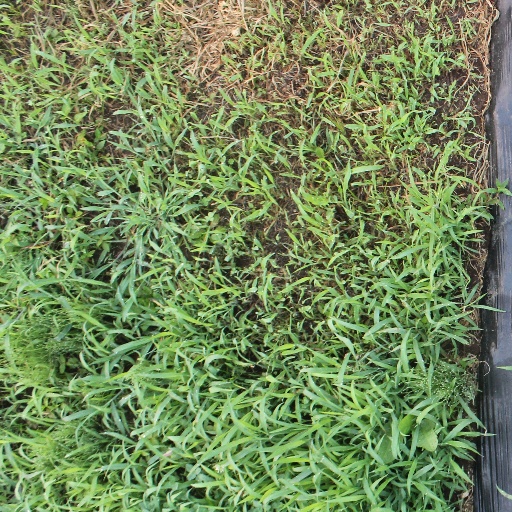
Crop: sorghum